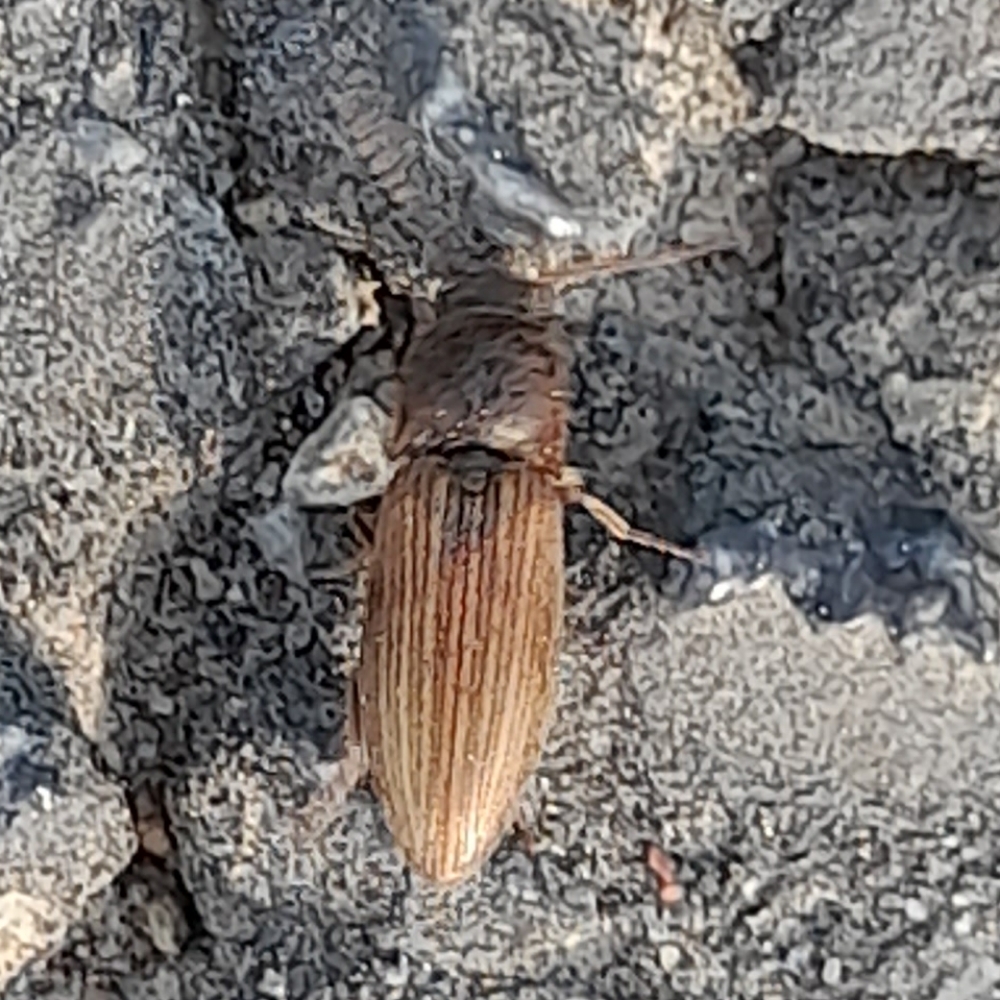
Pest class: clickbeetles_wireworms